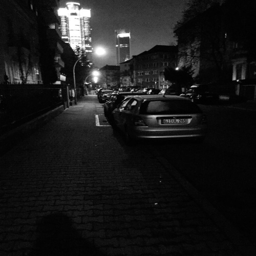
morning walk on the streets